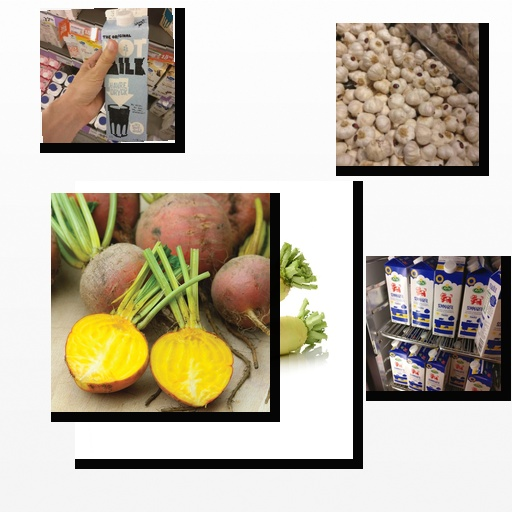
Food items: oat_milk, sour_milk, garlic, beetroot, radish